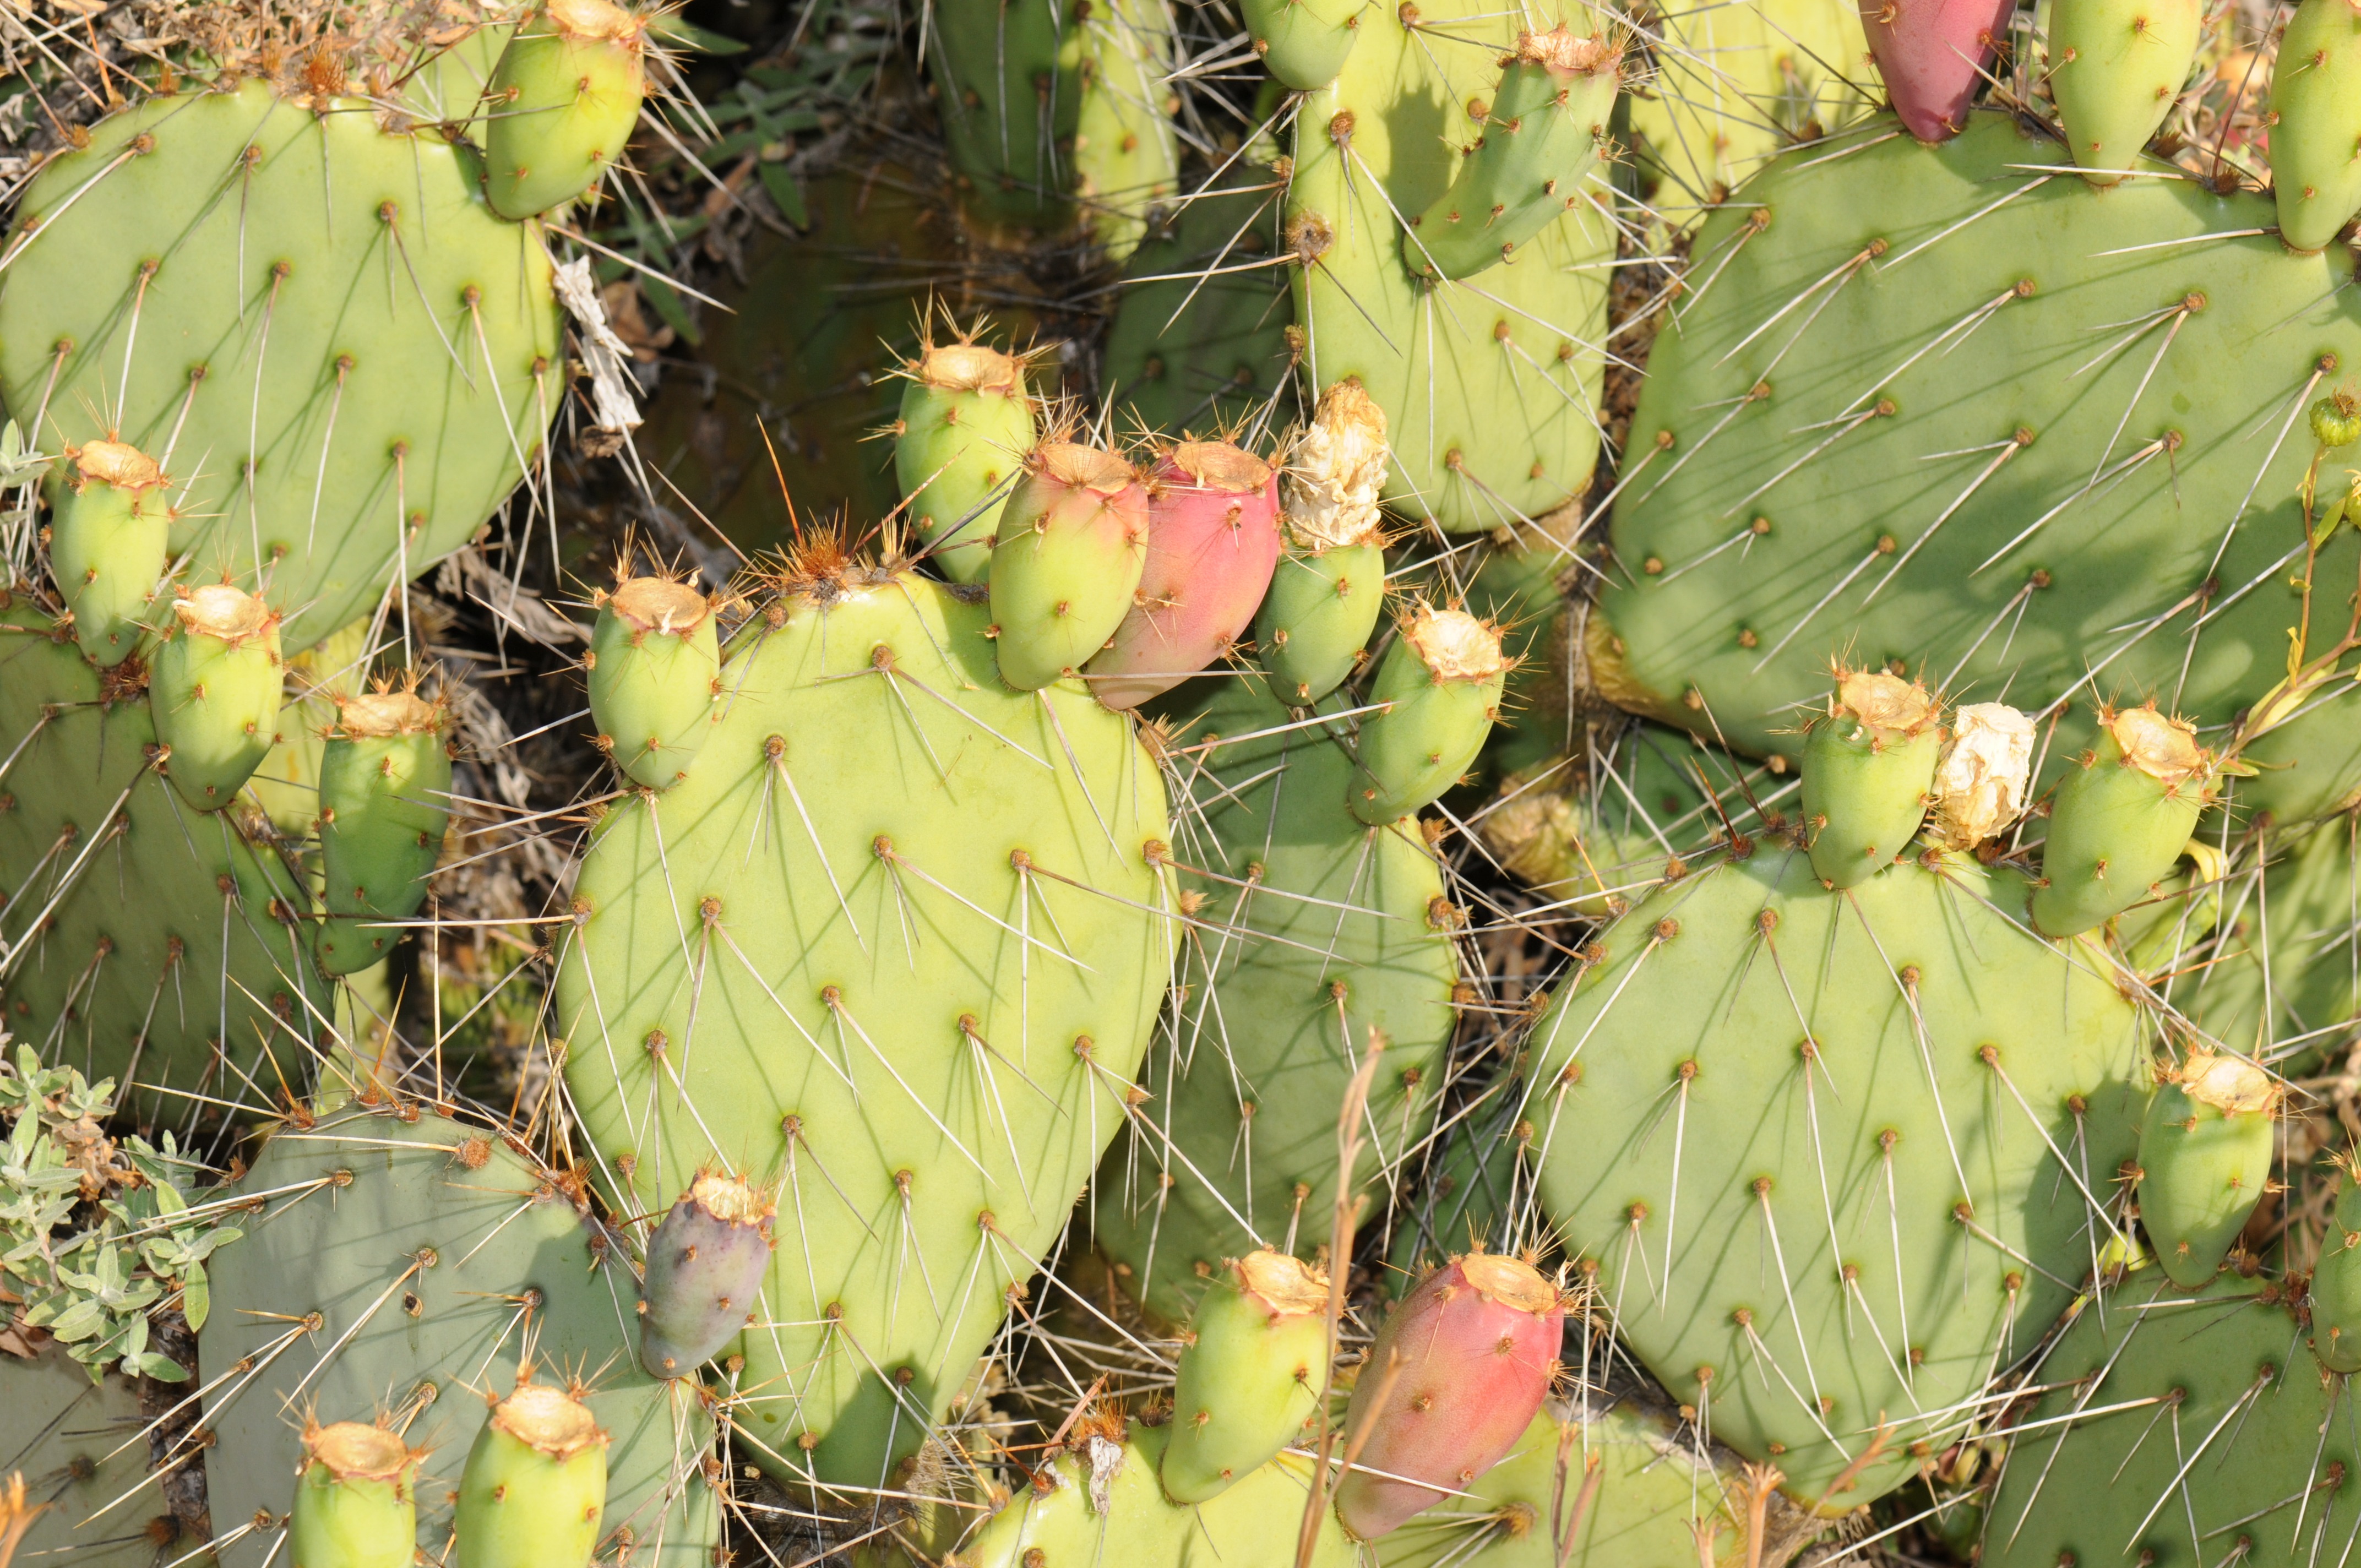
nature, cactus, sharp, plant, fruit, countryside, country, food, produce, macro, botany, cacti, plants, close up, sunny, outside, needles, caryophyllales, flowering plant, prickly pear, land plant, thorns spines and prickles, hedgehog cactus, nopal, barbary fig, eastern prickly pear